Cyclone Cheneso

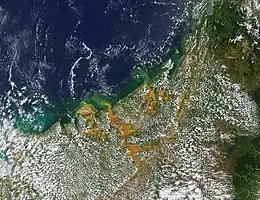
MODIS satellite imagery of flooding in Madagascar on 29 January

Upon making landfall in Madagascar, humanitarians and authorities coordinated preparedness activities. The storm was expected to affect up to 3 million people. The United Nations Humanitarian Air Service (UNHAS) were also placed on standby. Accordingly, cyclone response measures were activated by the BNGRC and humanitarian organisations. The Copernicus Emergency Management Service – Mapping were activated in order to "support damage assessment". Local authorities issued an alert of heavy rain in the country's central and western regions, posing an imminent risk of flooding and landslides.